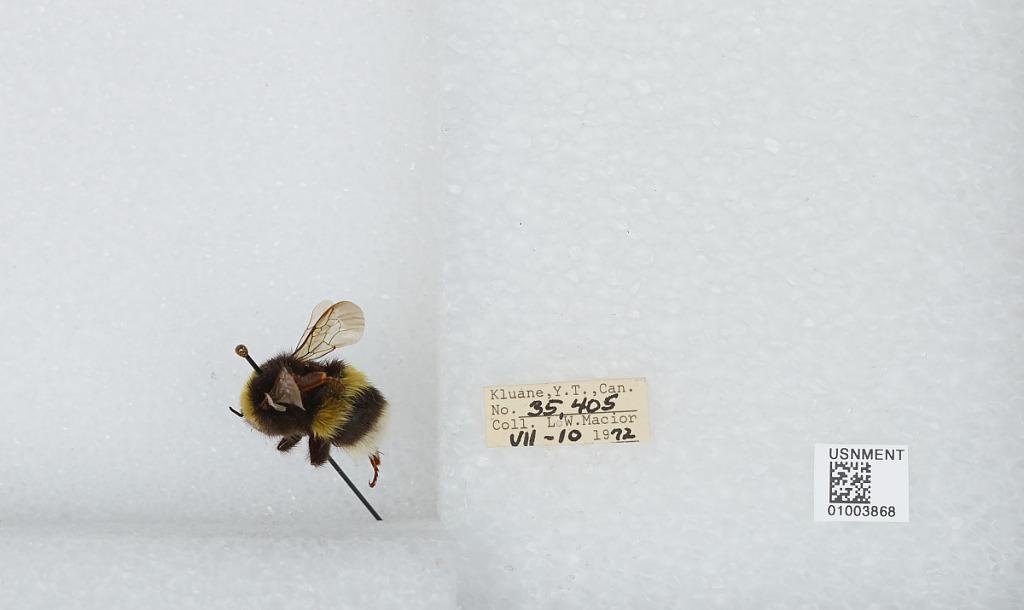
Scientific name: Bombus (Bombus) lucorum (Linnaeus)
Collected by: L. Macior
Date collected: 1972-7-10
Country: Canada
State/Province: Yukon Territory
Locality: Kluane
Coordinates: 60.75, -139.5